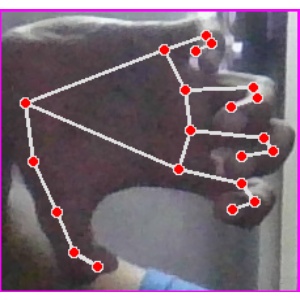
अक्षर: त